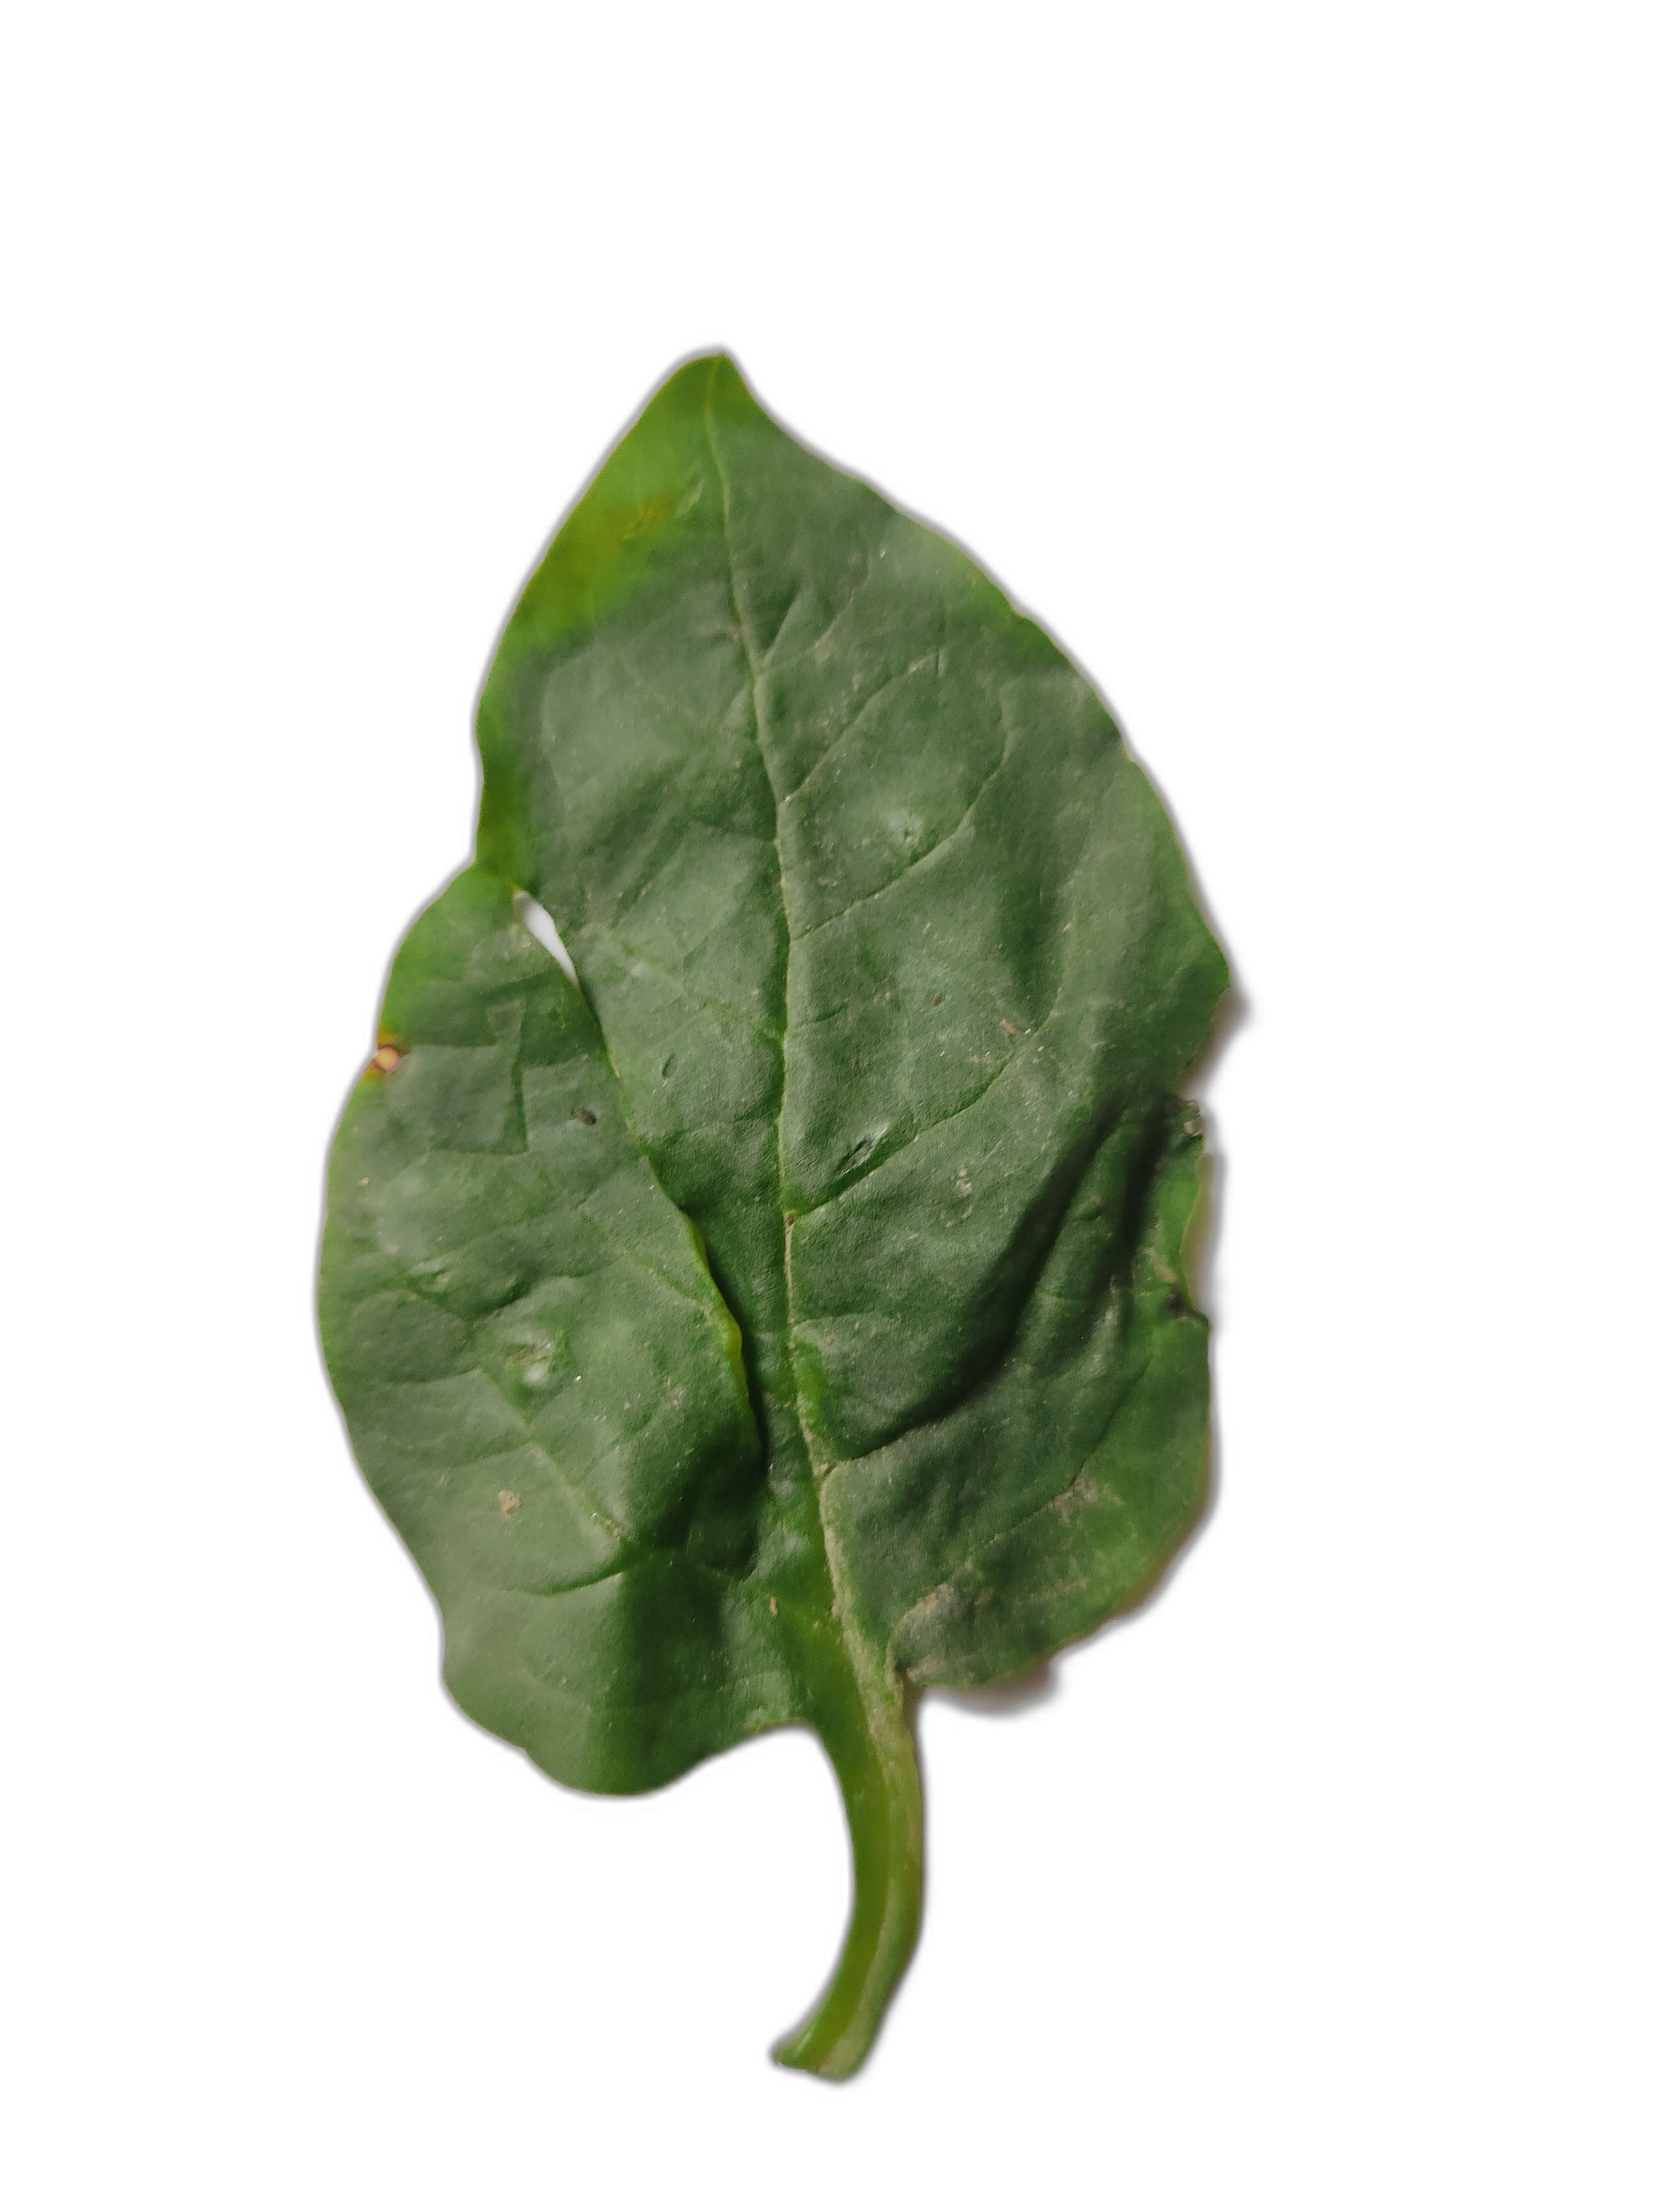
Label: Anthracnose